Tinley Park Public Library

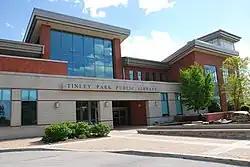
Main entrance

The Tinley Park Public Library serves the communities of Tinley Park and Orland Hills, Illinois. The building has 58,700 square feet of space, and as of May 2018, houses 116,637 books, 12,911 videos/DVDs, 14,118 audio recordings, 270 print serials, 1,754 video games, and 83,407 children's holdings. Additionally, the library subscribes to 64 databases, and circulated 696,753 items to cardholders during FY 2017-2018.